Aayiram Pookkal Malarattum

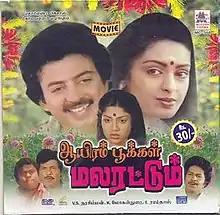
Poster

Aayiram Pookkal Malarattum is a 1986 Indian Tamil-language romance film written and directed by E. Ramdoss in his debut. The film stars Mohan, Seetha and Ranjini. It was released on 8 August 1986.